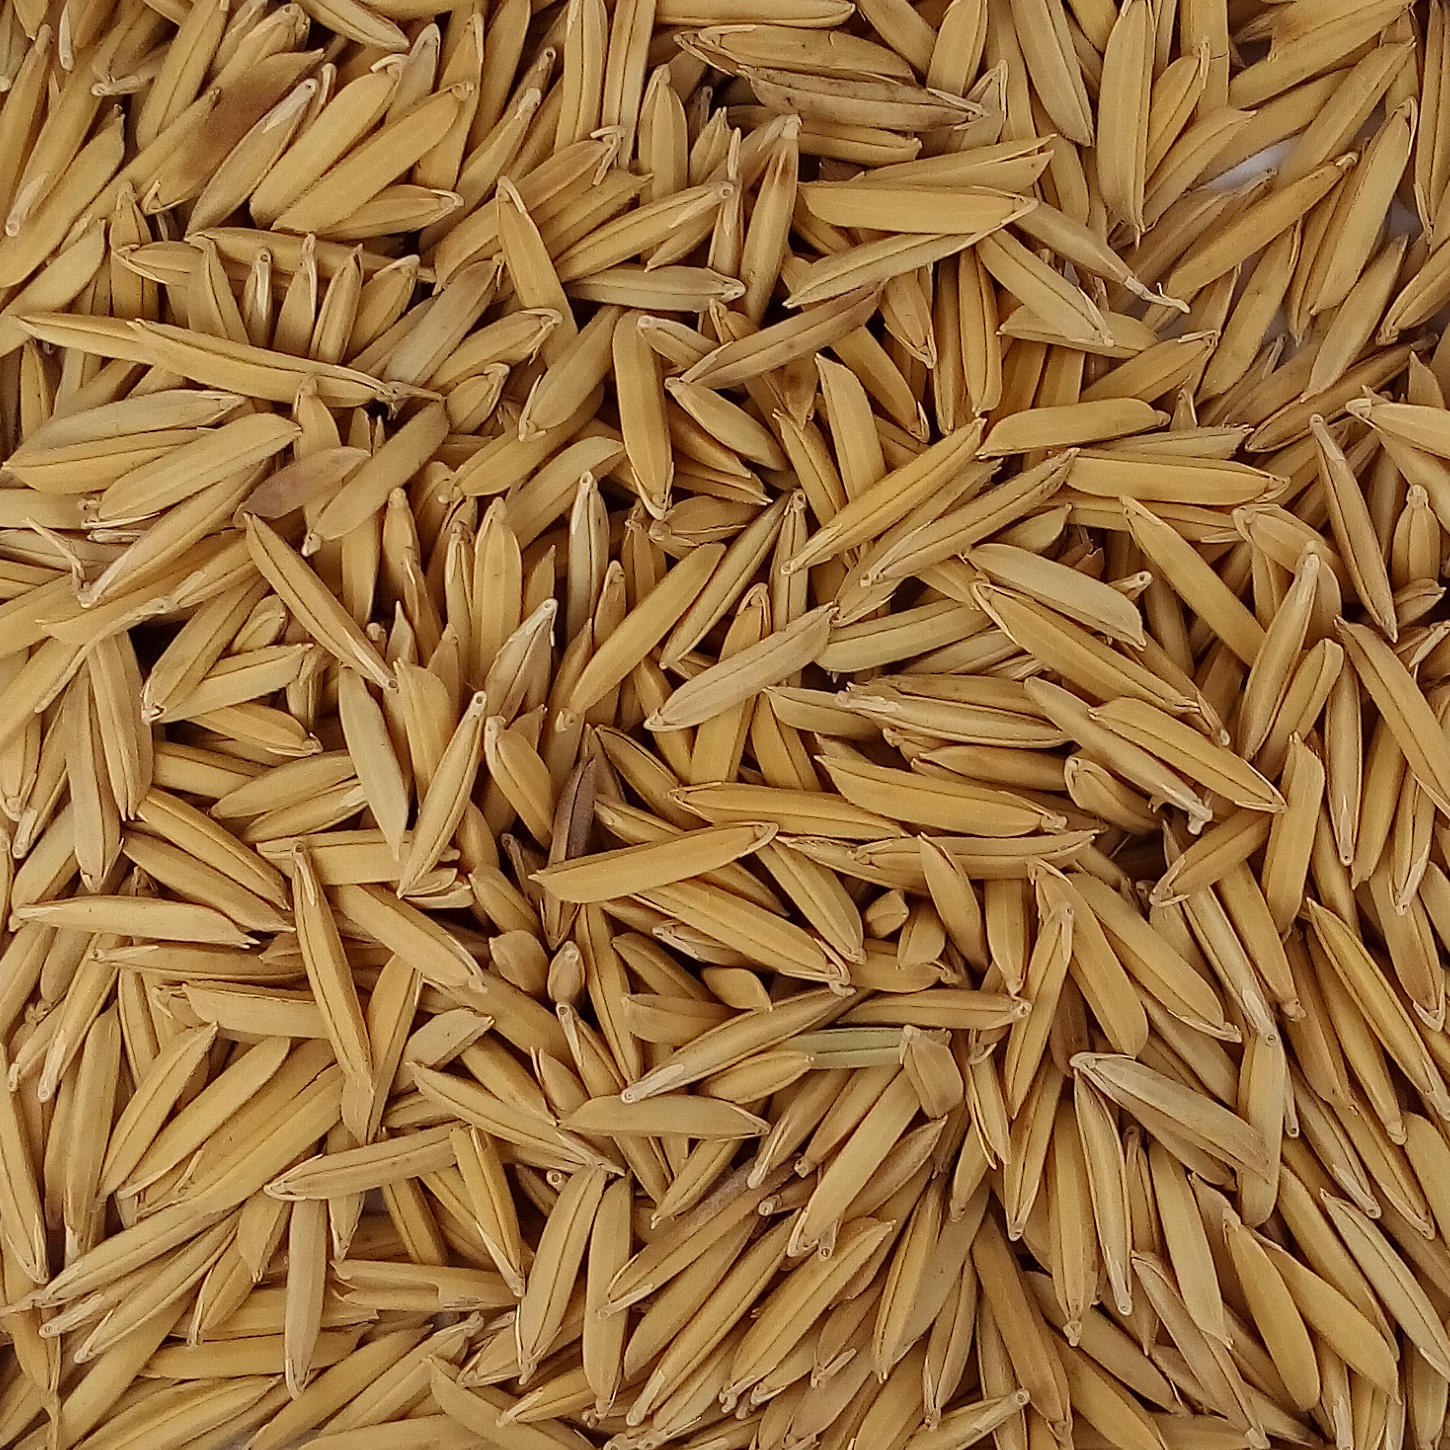
Rice seed variety: 1509